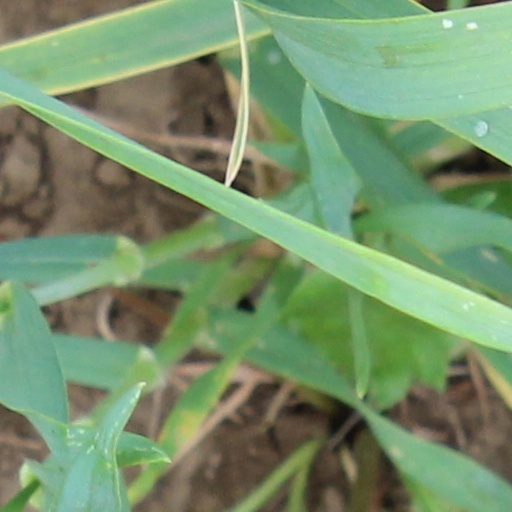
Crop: wheat